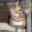
Label: cat